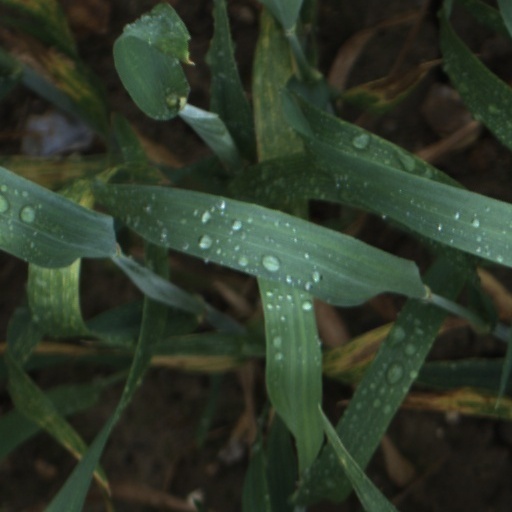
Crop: wheat